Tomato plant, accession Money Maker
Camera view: horizontal (90 deg, fisheye); turntable rotation: 330 degrees
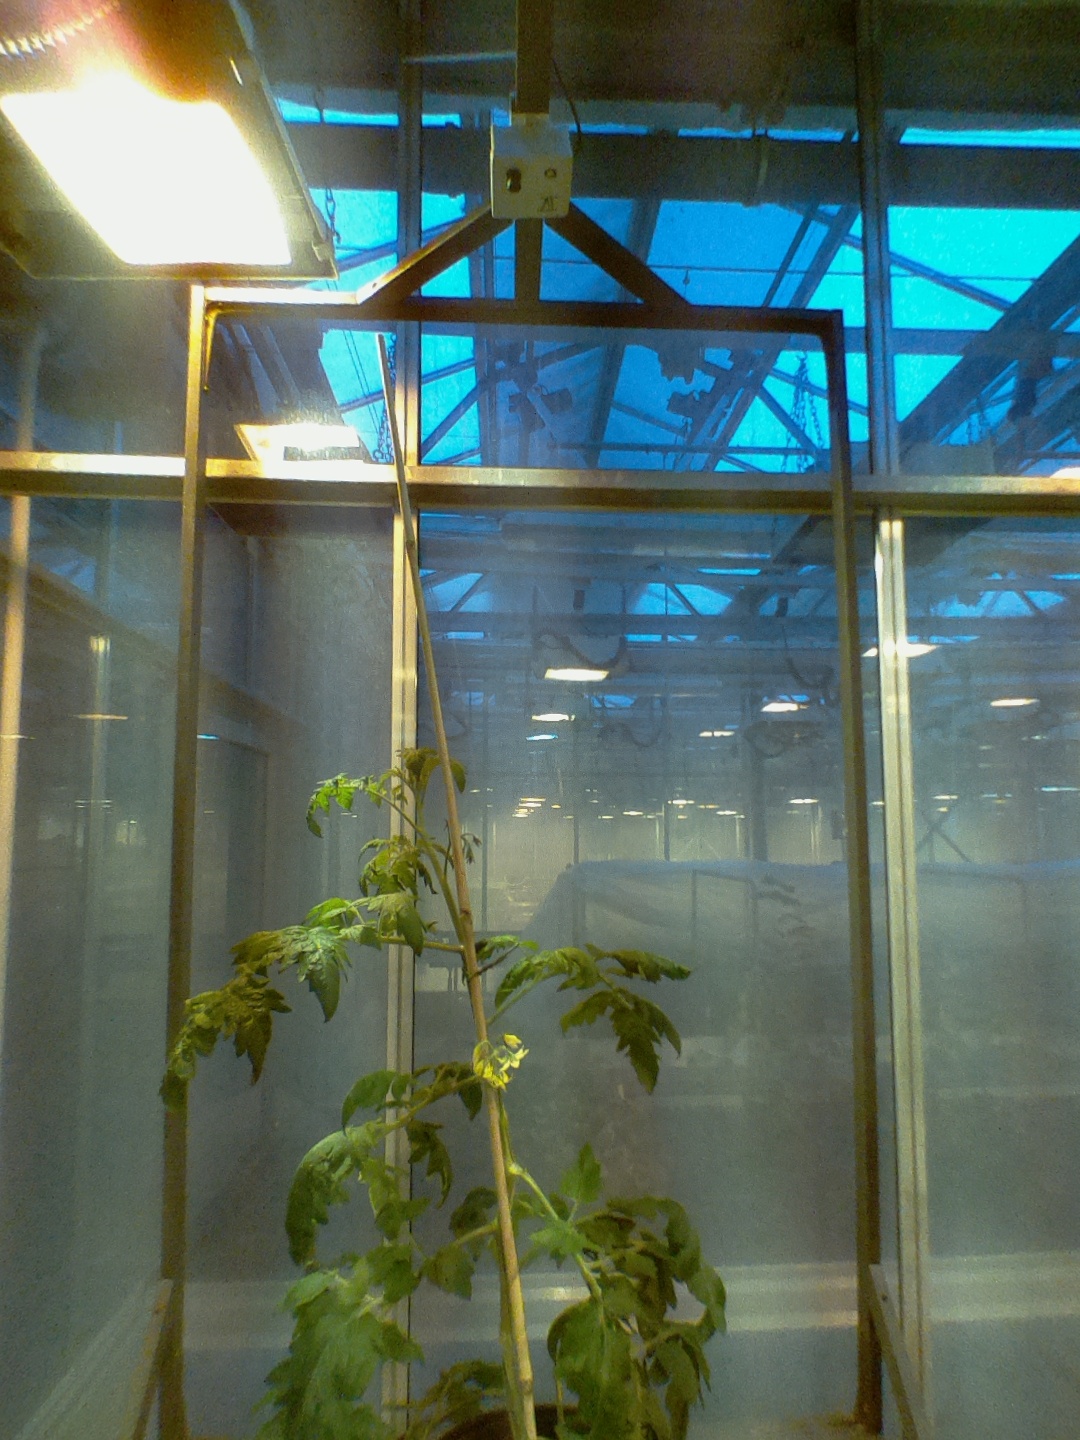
BBCH growth stage 65: Full flowering, 50%-60% of flowers open, first petals falling